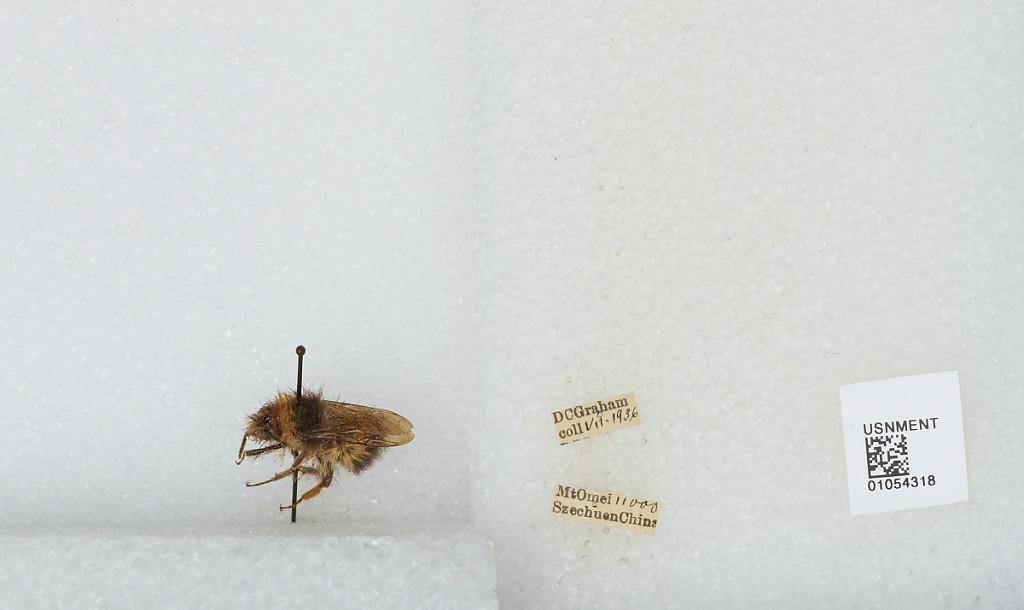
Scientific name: Bombus sp.
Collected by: D. Graham
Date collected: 1936-7-
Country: China
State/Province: Sichuan
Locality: Mt Emei